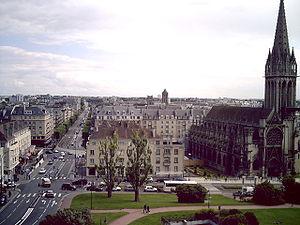
quartier Saint-Jean de Caen (Calvados, Basse-Normandie) depuis le château.